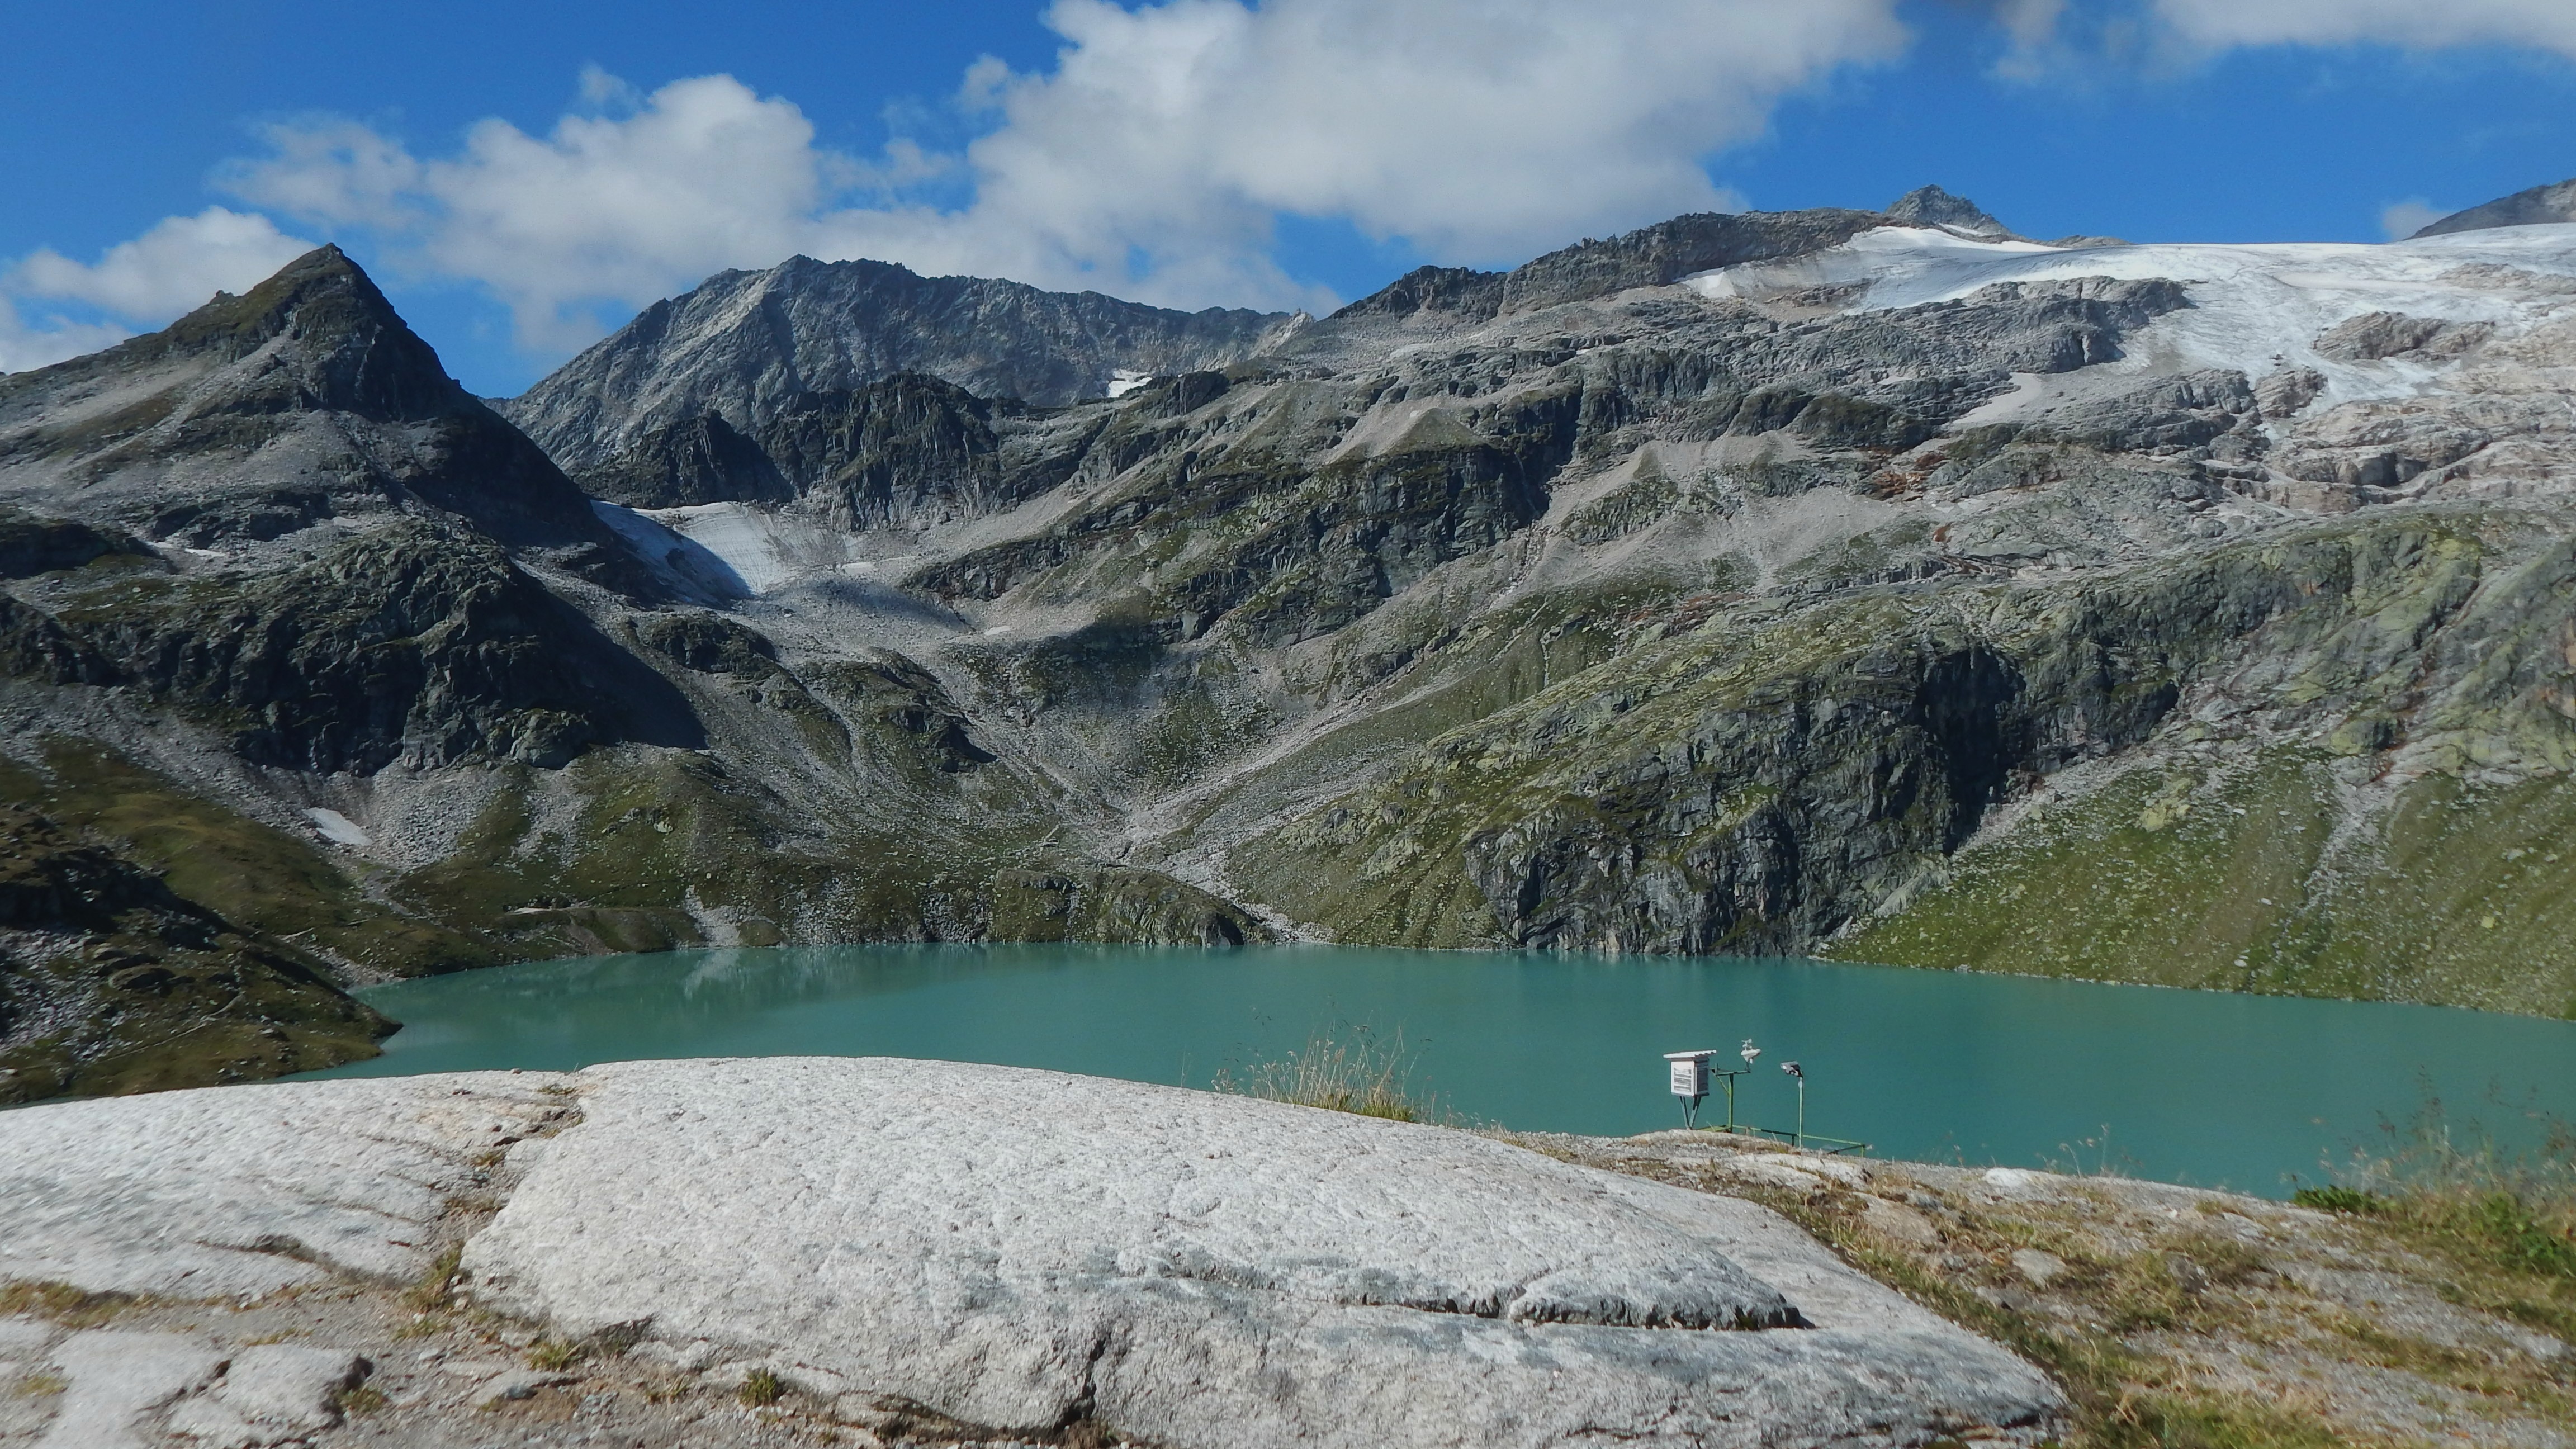
landscape, wilderness, walking, mountain, lake, adventure, valley, mountain range, glacier, fjord, reservoir, highland, ridge, austria, mountains, alps, plateau, fell, cirque, loch, crater lake, moraine, landform, tarn, mountain pass, geographical feature, mountainous landforms, glacial landform